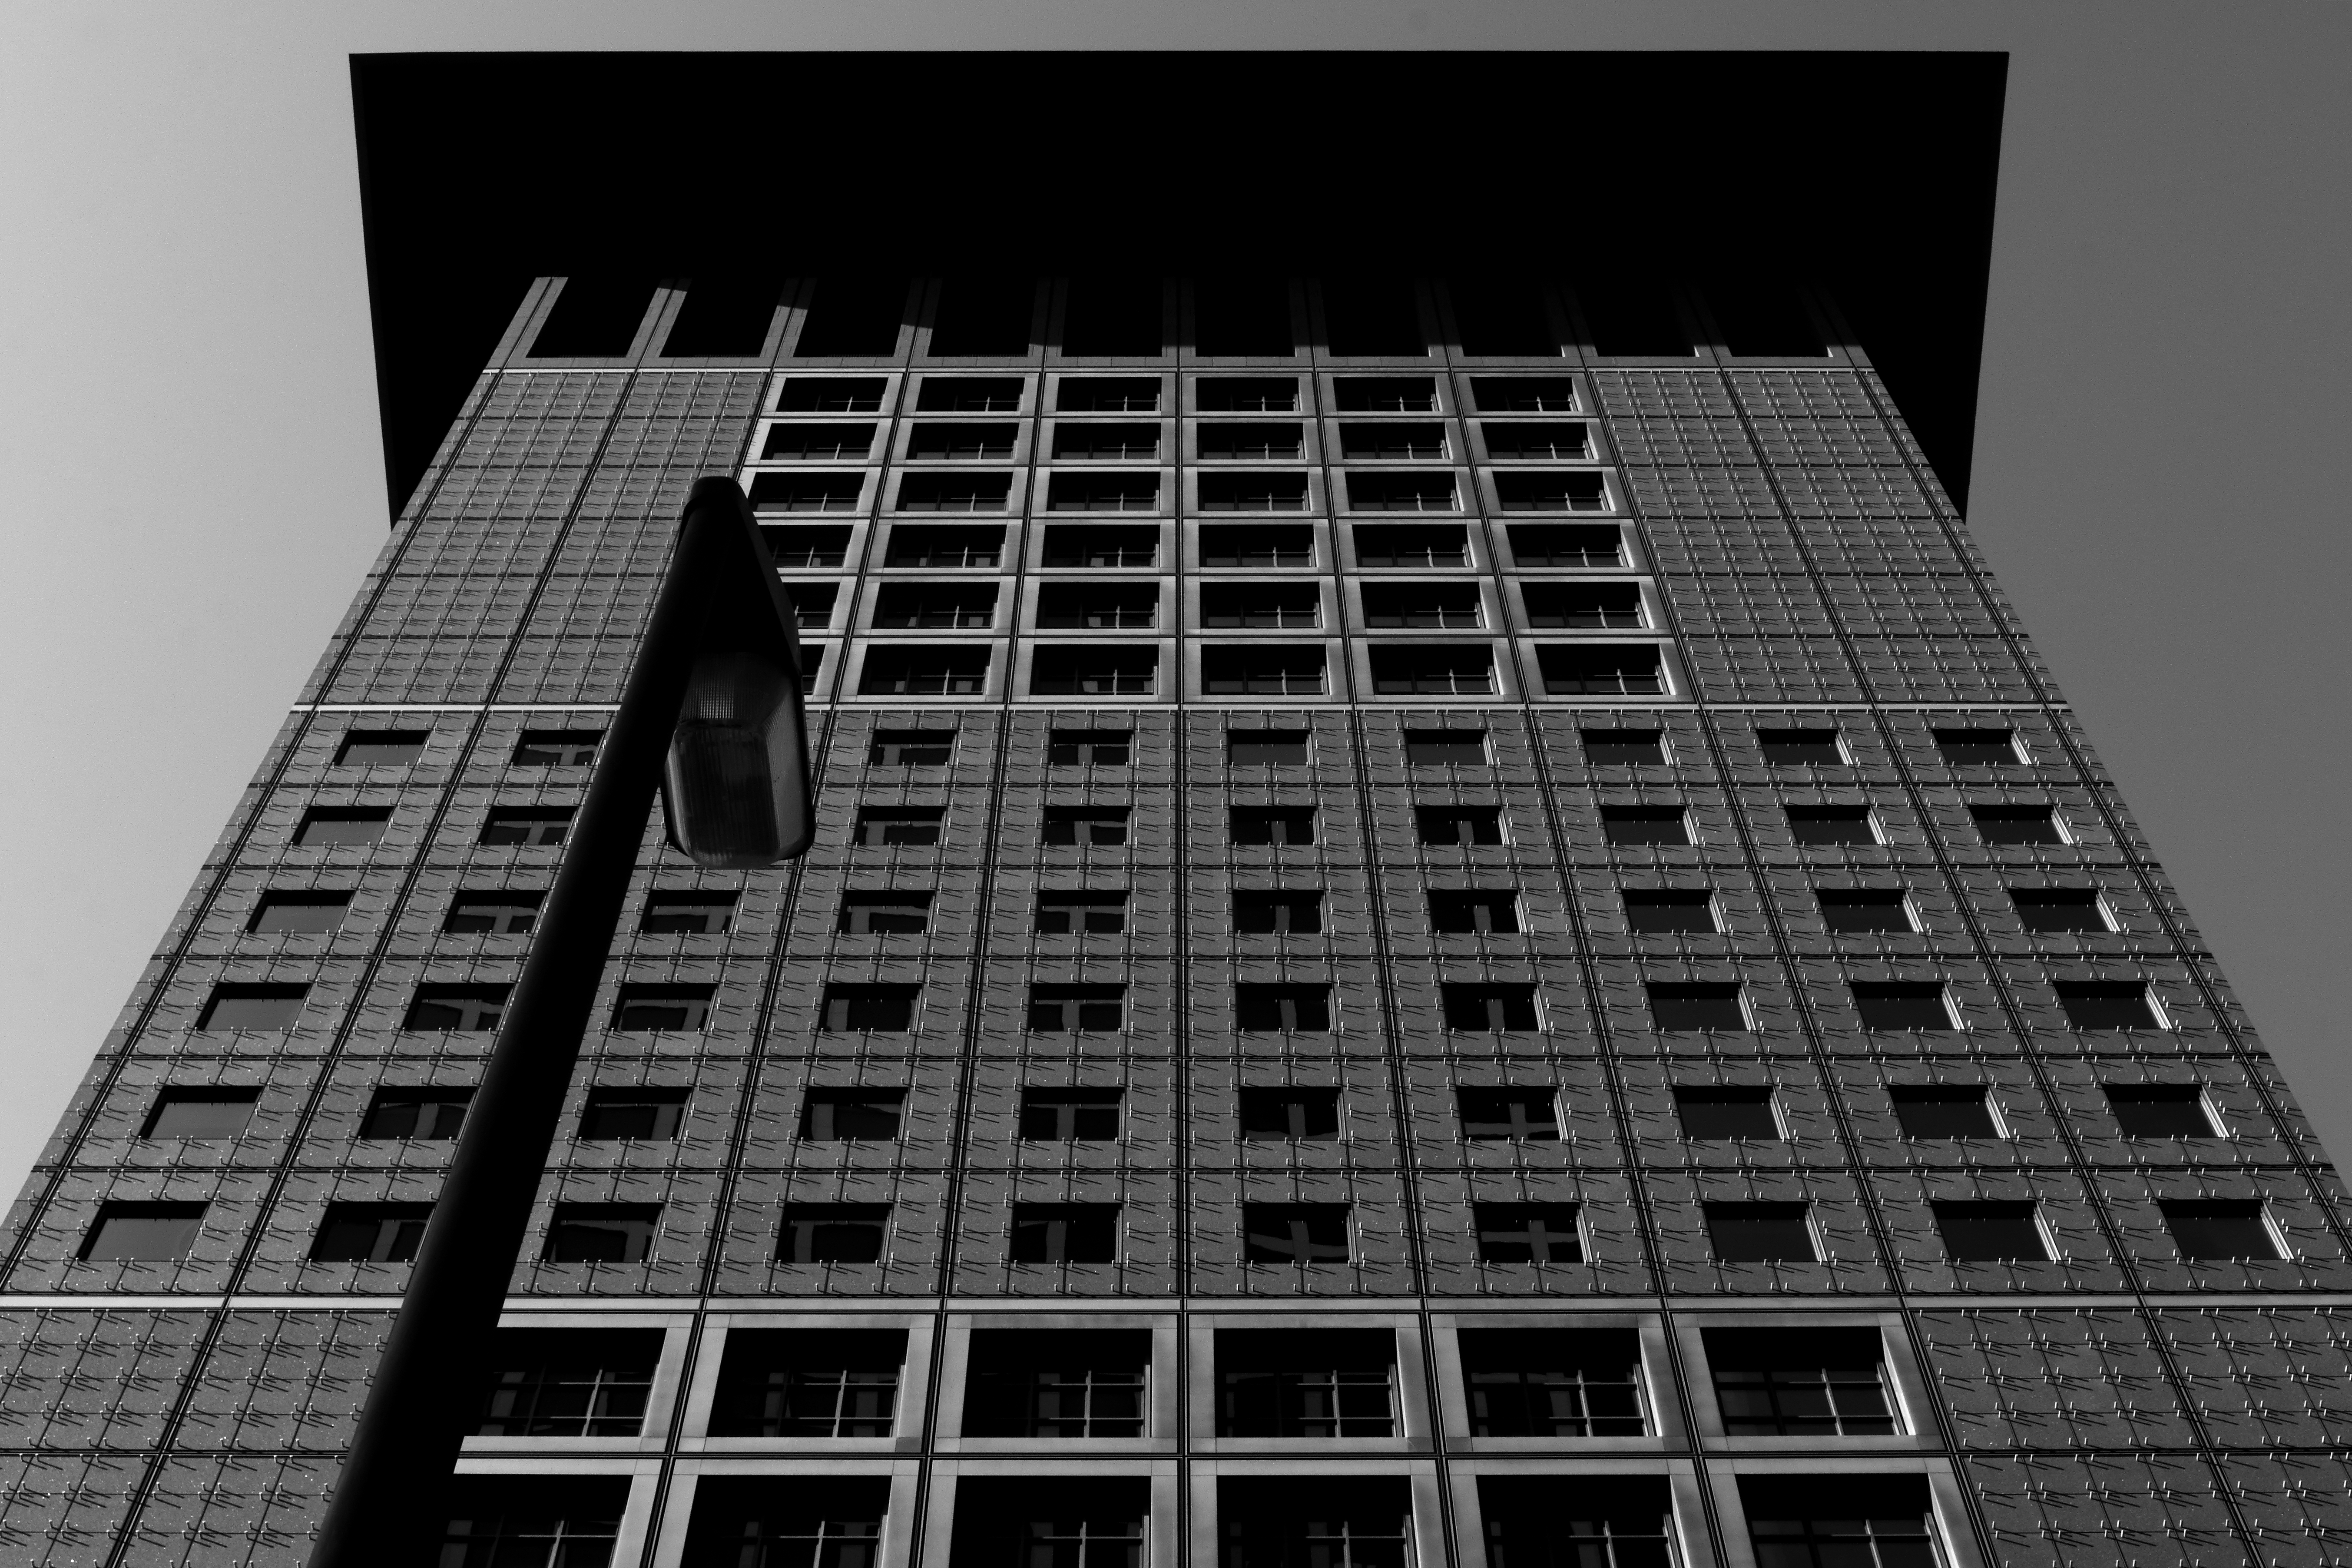
black and white, architecture, white, building, skyscraper, line, tower, facade, black, monochrome, tower block, bw, blackandwhite, blackwhite, symmetry, germany, alemania, allemagne, sw, schwarzweiss, schwarzweis, banking, shape, frankfurtmain, frankfurtammain, frankfurtam, frankfurtamain, germania, hesse, hassia, hessen, wolkenkratzer, hochhaus, frankfurt, schwarzweissfotografie, schwarzweisfotografie, bankenviertel, districtbankdistrict, metropolis, monochrome photography, brutalist architecture